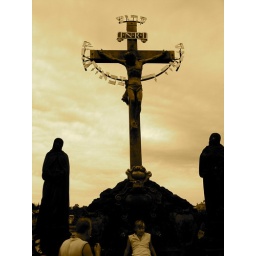
Famous cross on the Charles Bridge in Prague.  In Europe the cross and church artwork are tourist attractions, empty buildings.